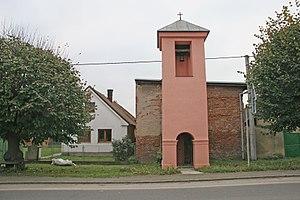
Ostrov est une commune du district de Chrudim, dans la région de Pardubice, en République tchèque. Sa population s'élevait à 218 habitants en 2017.